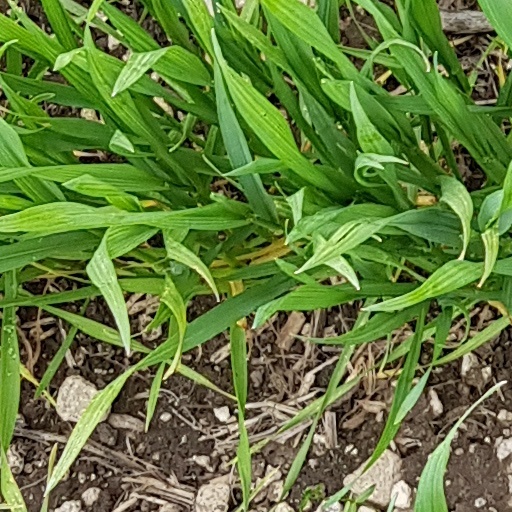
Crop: wheat